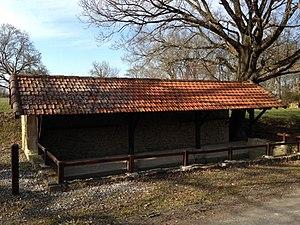
Le lavoir de Ladevèze Rivière en hiver (rénové récemment)
Ladevèze-Rivière est une commune française située dans le département du Gers, en région Occitanie.